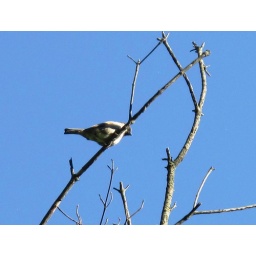
bird in tree